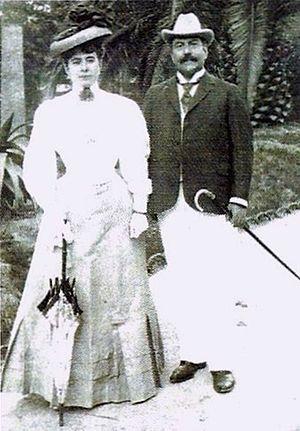
Le lieutenant-colonel Arthur Jules Marie Lemoël (1858 -1918), commandant supérieur des carabiniers du prince Albert 1er de Monaco et son épouse Louise Euphémie Marie Courteille (1869-1950), fille naturelle de Lord Charles Henry Lionel Widdrington Standish (1823-1883), dans les jardins de Monaco vers 1910.
Hélène de Pérusse des Cars, épouse d'Henry Noailles Widdrington Standish, est née à Paris le 7 août 1847 et morte à Paris le 12 octobre 1933, dans le 16ᵉ arrondissement. Femme du monde, célèbre pour sa beauté, Hélène Standish est une figure familière de la société française et britannique. Elle reçoit dans son salon parisien bon nombre d'artistes de renom et inspire Marcel Proust. Hélène Standish est également une parente de l'écrivain Guy Augustin Marie Jean de Pérusse des Cars, plus connu sous le nom de Guy des Cars.